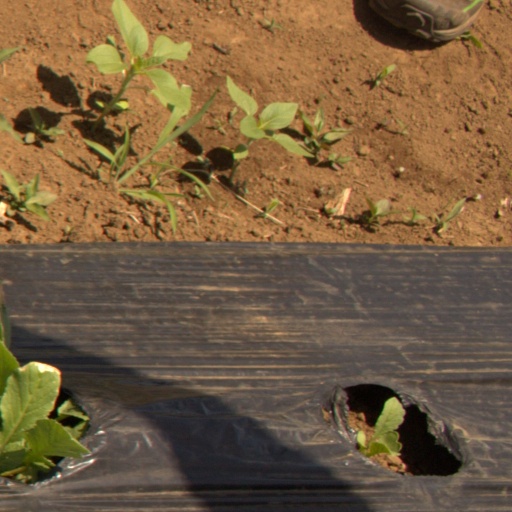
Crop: Jerusalem artichoke